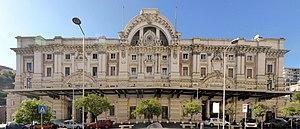
La Gare de Naples Mergellina dessert la ville de Naples, en Campanie dans le sud de l'Italie. Ouverte en 1925, elle est la troisième plus importante gare ferroviaire de Naples, après Napoli Centrale et Napoli Campi Flegrei. Elle fait également partie de la ligne Villa Literno–Napoli Gianturco.